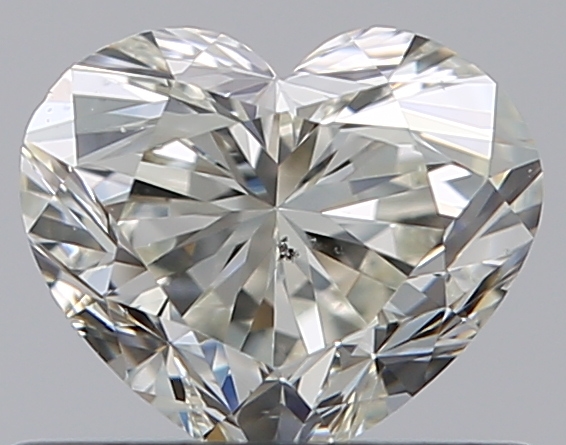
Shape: heart
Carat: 0.5
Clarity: SI1
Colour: K
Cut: GD
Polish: EX
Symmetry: VG
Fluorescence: N
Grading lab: GIA
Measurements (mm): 4.62 x 5.37 x 3.31